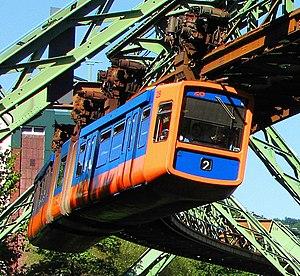
Le Wuppertaler Schwebebahn est un monorail suspendu situé dans la ville de Wuppertal, en Allemagne. Son nom complet est Einschienige Hängebahn System Eugen Langen. Créé par Eugen Langen, à l'origine programmé pour être installé à Berlin, il a été construit à Wuppertal en 1900. Ouvert en 1901, il est toujours en activité comme système de transport local. C'est le plus vieux système de monorail au monde.